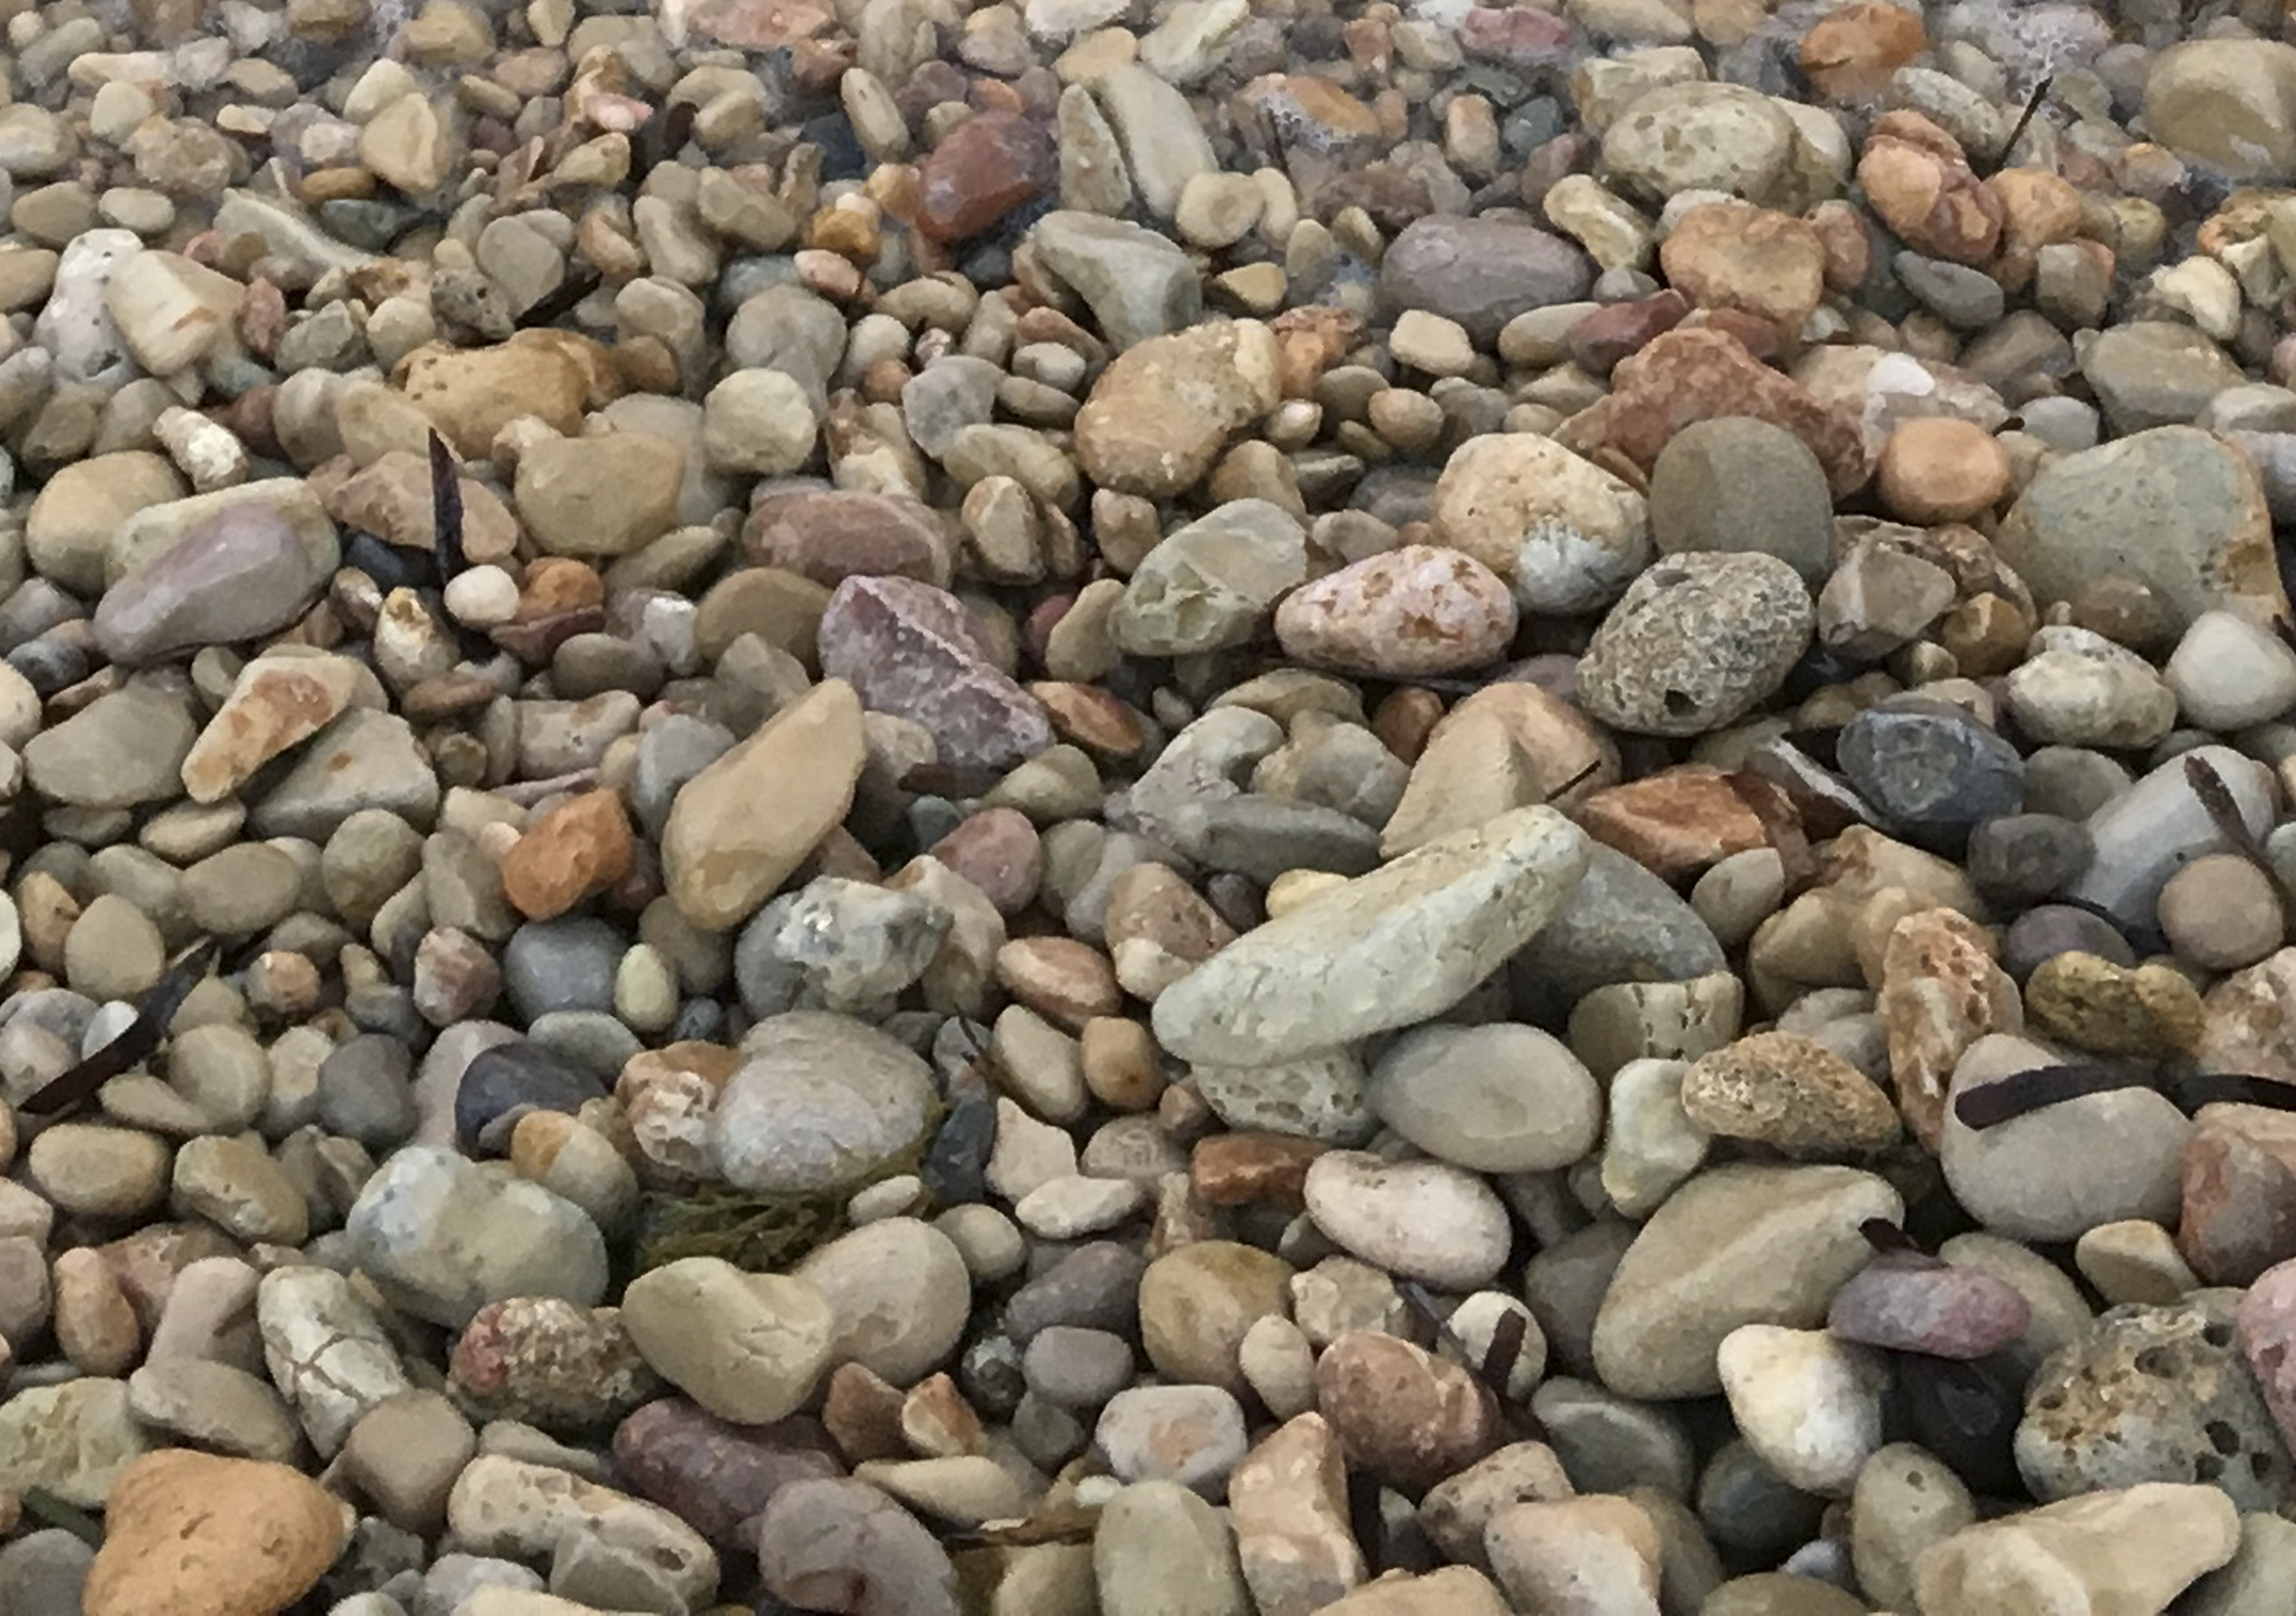
stones, beach, texture, sea, mediterranean, holidays, rock, pebble, gravel, rubble, cobblestone, bedrock